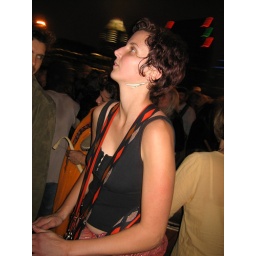
at First Night '06 on bridge over town lake